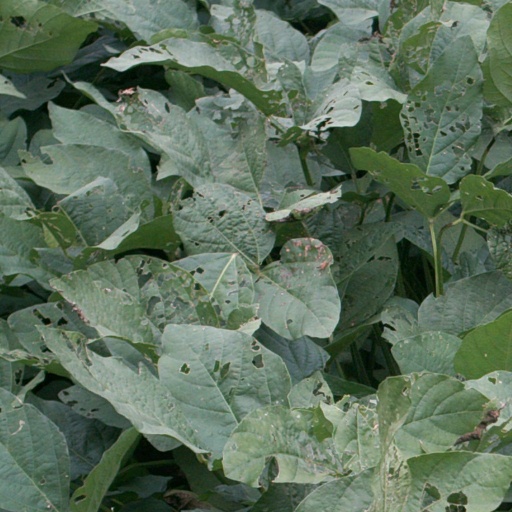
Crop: soybean